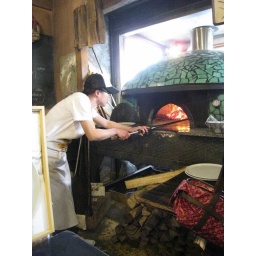
Now a pizza in this oven